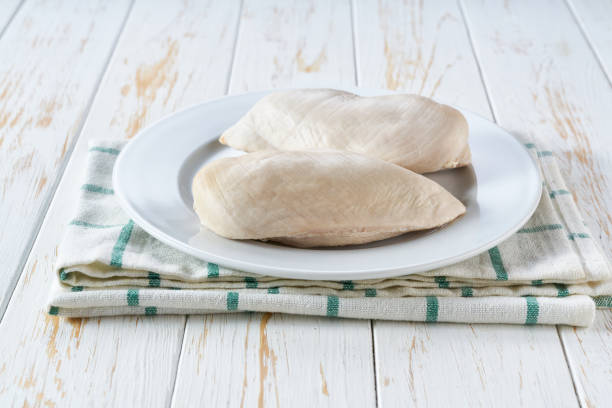
Label: boiled_chicken